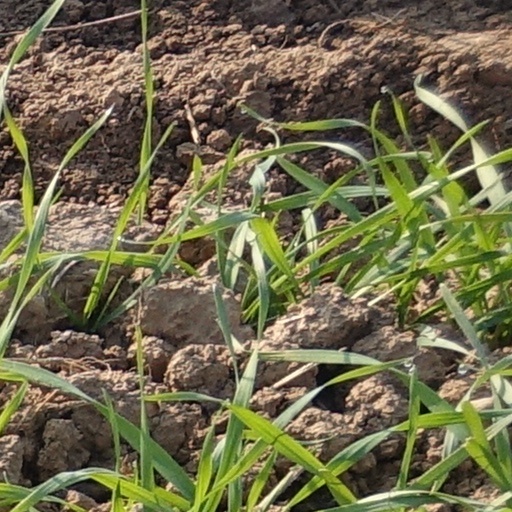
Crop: wheat